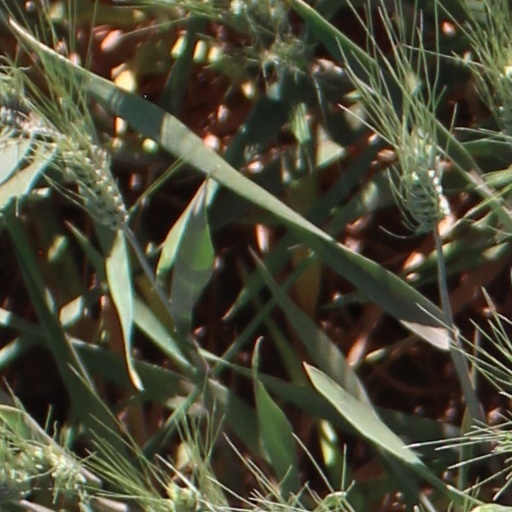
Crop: wheat